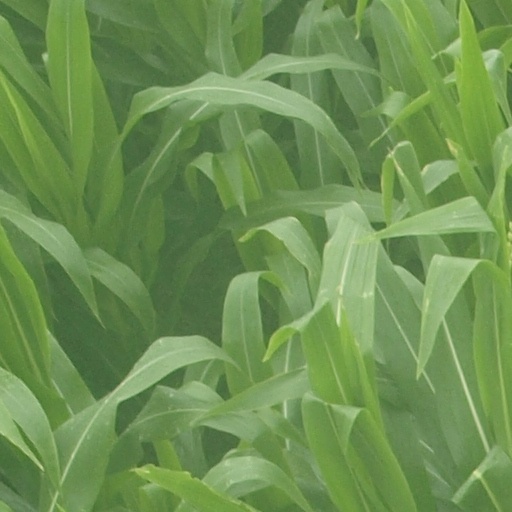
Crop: maize; corn